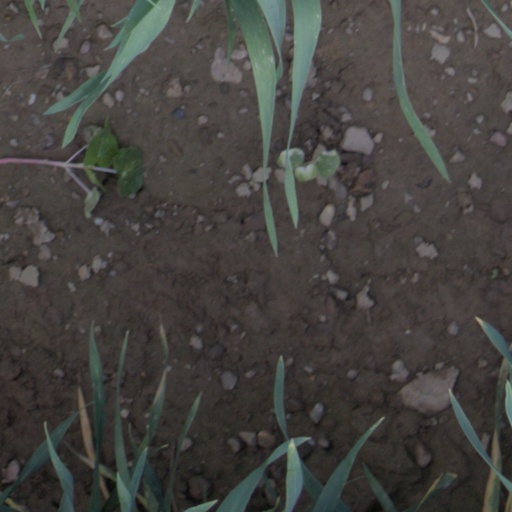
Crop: wheat